Margaret, Maid of Norway

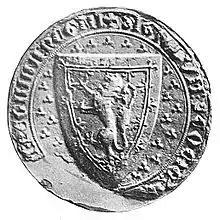
The Great Seal of Scotland used by the government of the realm after the death of King Alexander III

In May 1289, Eric II sent envoys to Edward I as part of the kings' unfolding discussion about the future of Margaret, whom they called "lady and queen". The Scots could only observe the negotiations between the two kings as Margaret was still with her father.